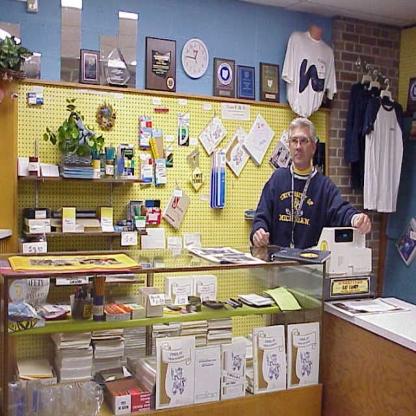
Scene: Indoor